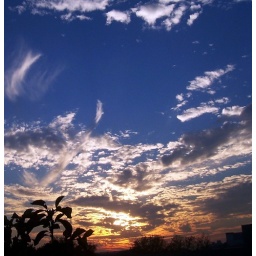
I took this out my kitchen window when I lived in Jersey City.